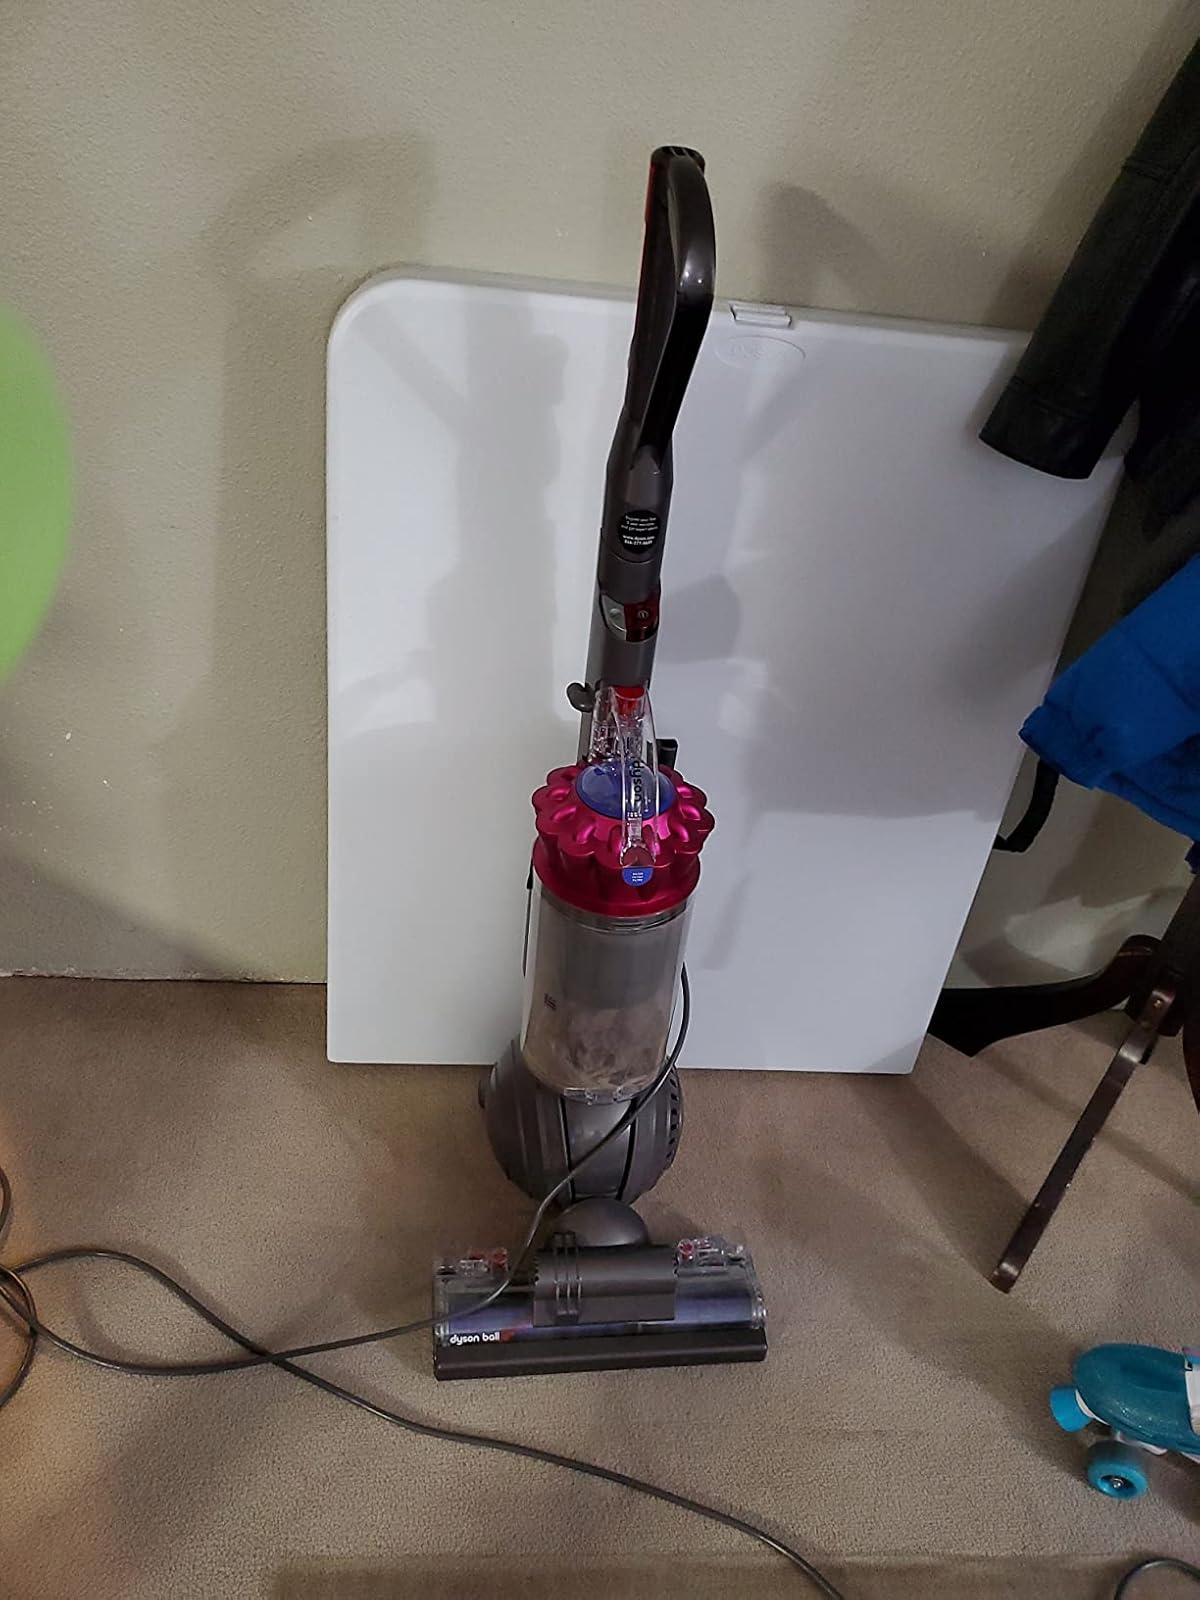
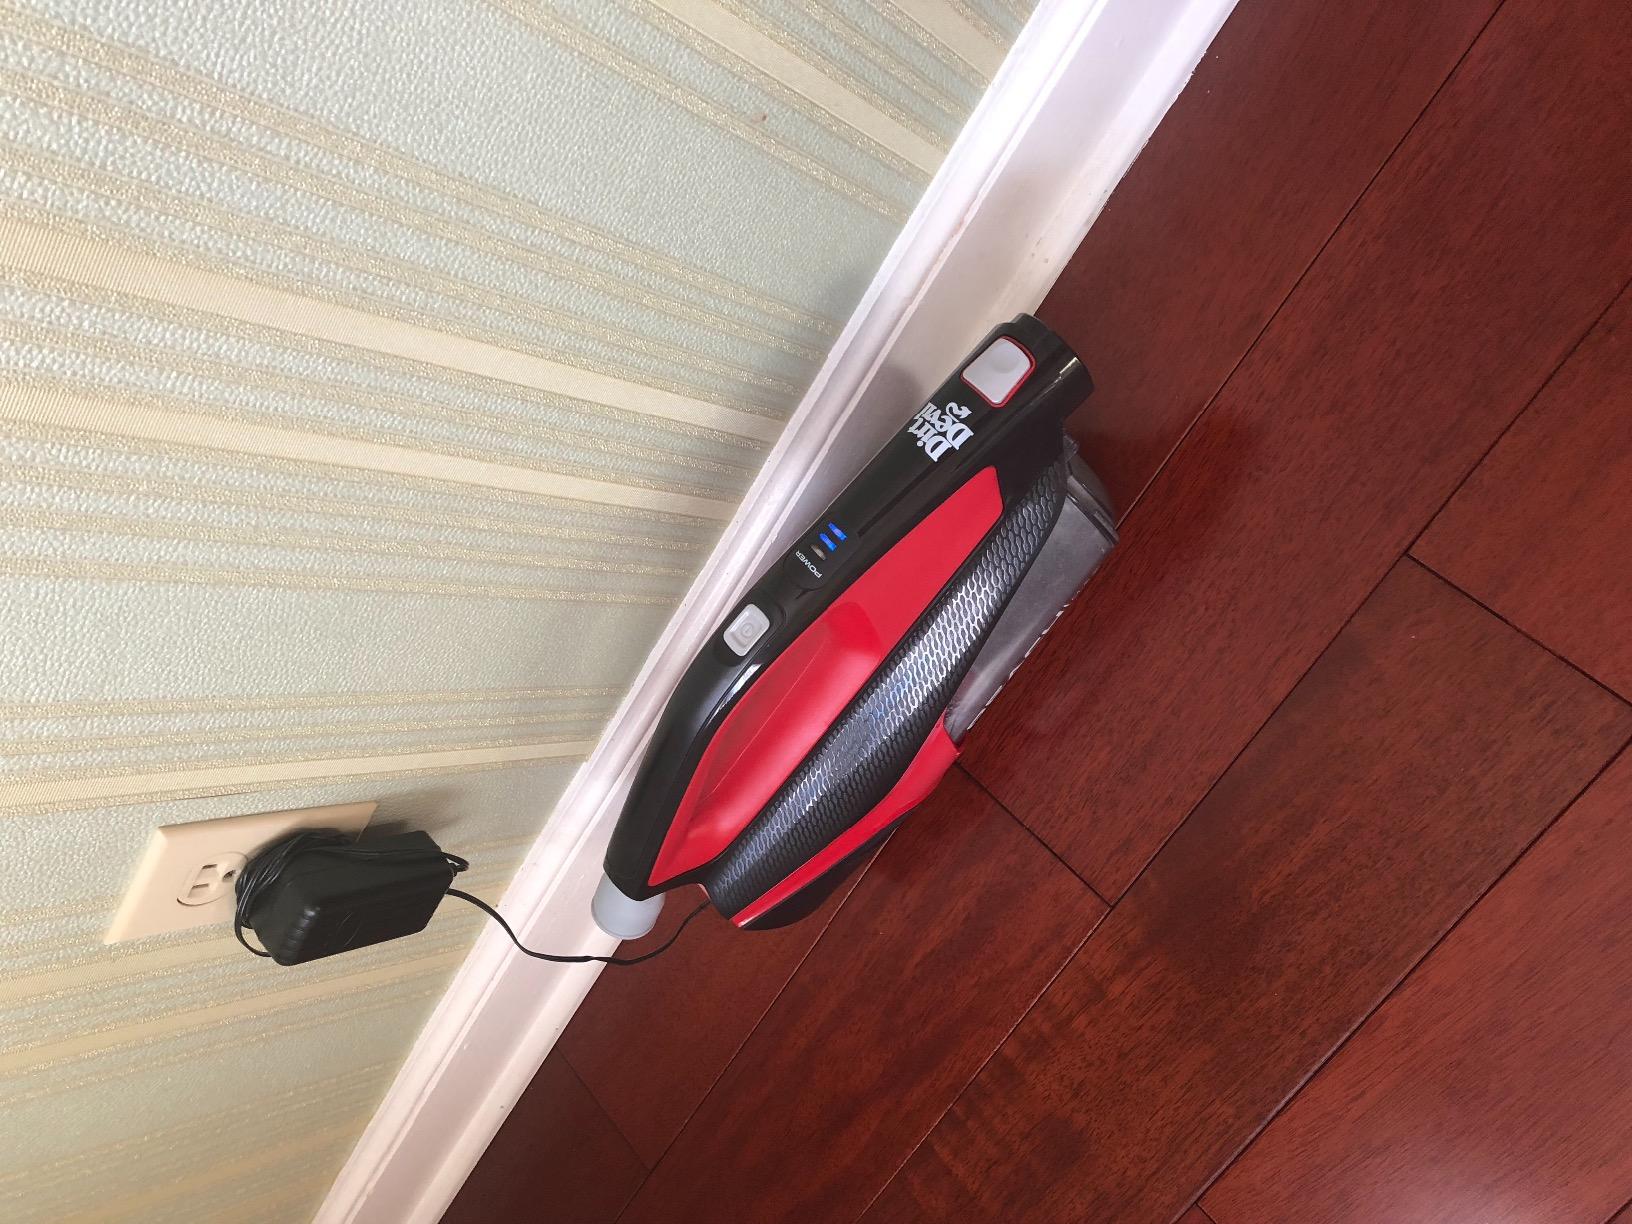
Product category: items_vacuum
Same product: no